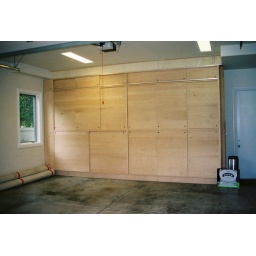
This cabinet is the solution to a space problem in the garage. behind the sliding doors are huge compartments with shelving.